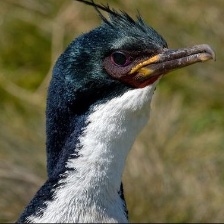
Species: AUCKLAND SHAQ
Scientific name: LEUCOCARBO COLENSOI